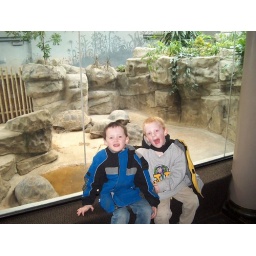
In front of the Galapagos turtles (No, they aren't rocks in the background. Or some of them aren't!)